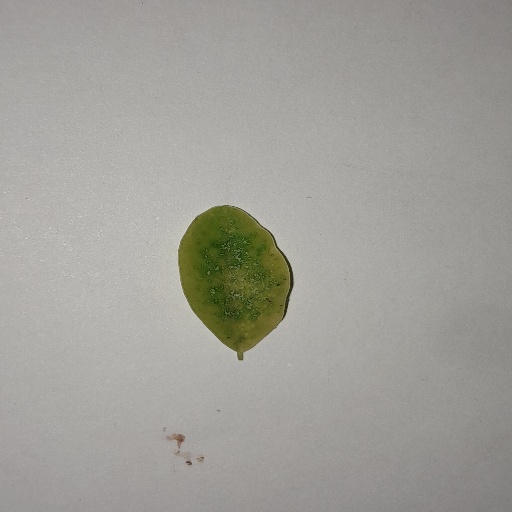
Species: Sojina
Leaf condition: Yellow Leaf